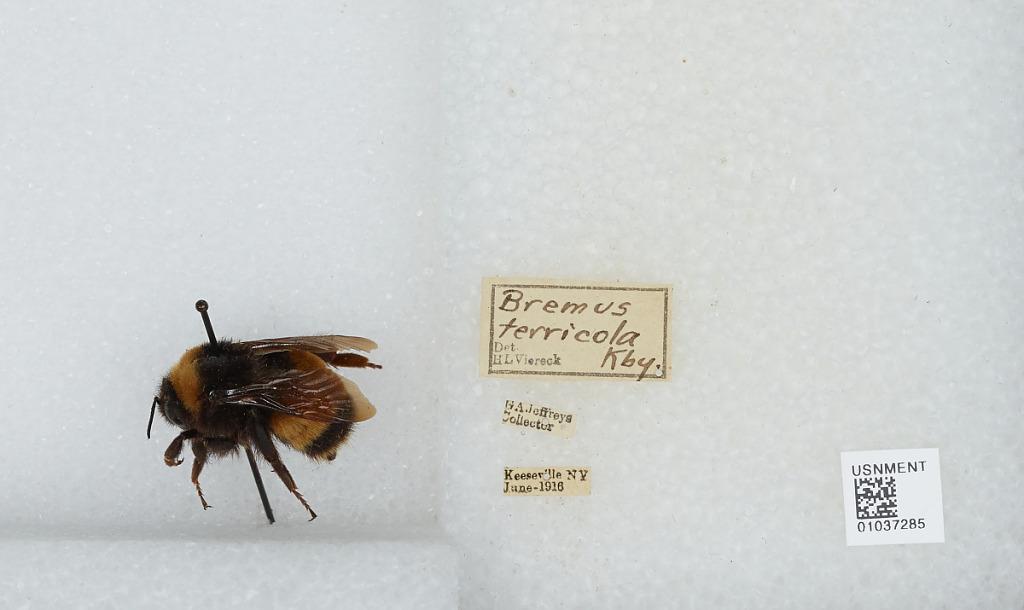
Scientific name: Bombus (Bombus) terricola Kirby
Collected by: G. Jeffreys
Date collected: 1916-6-
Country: United States
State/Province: New York
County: Essex
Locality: Keeseville
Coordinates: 44.5, -73.48
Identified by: Viereck, H. L.